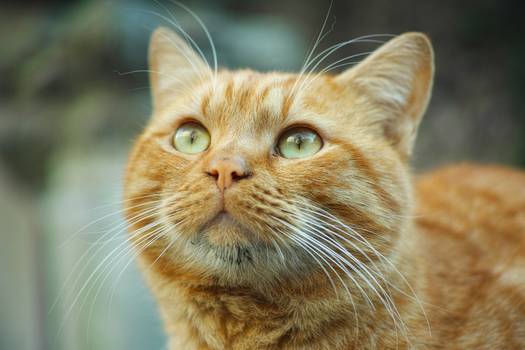
Label: No Watermark